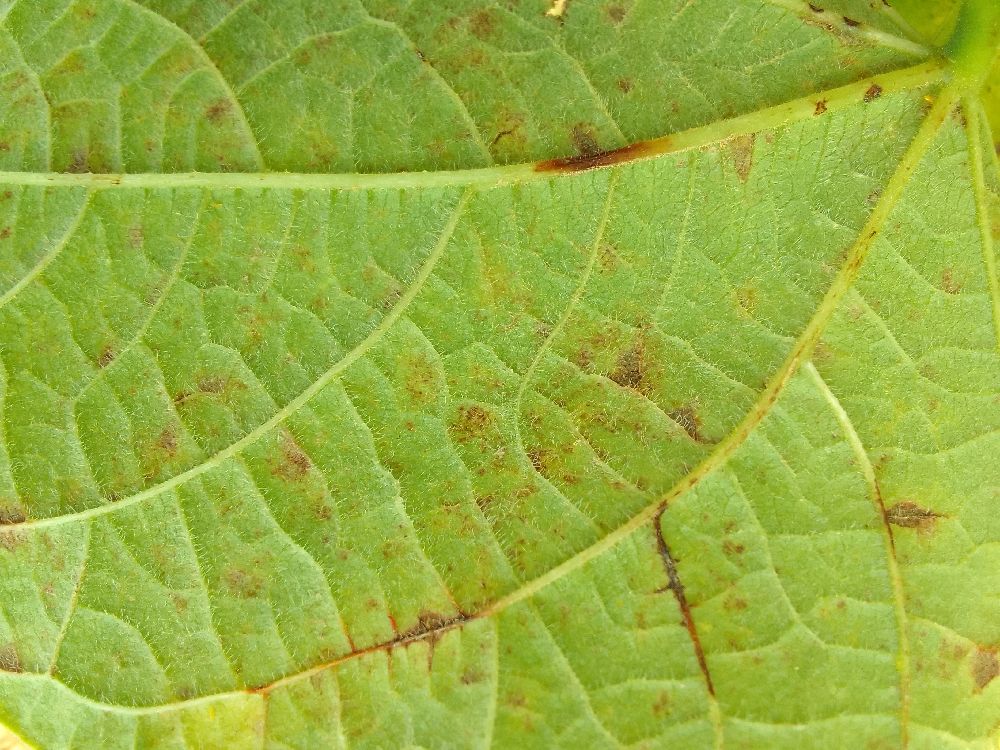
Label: anthracnose